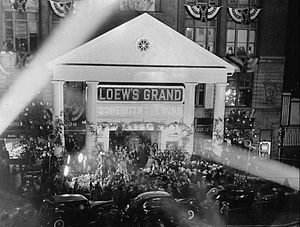
Margaret Mitchell / 1939
Fra premieren på filmen - biografen Loew's Grand i Atlanta.
Margaret Munnerlyn Mitchell var en amerikansk forfatter. I sin levetid udgav Mitchell kun én roman, Borte med blæsten, der til gengæld gav hende verdensberømmelse, samt Pulitzerprisen for 1937. Hendes klassiske skildring af sydstaterne under den amerikanske borgerkrig blev filmatiseret i 1939 med Vivien Leigh og Clark Gable i hovedrollerne.